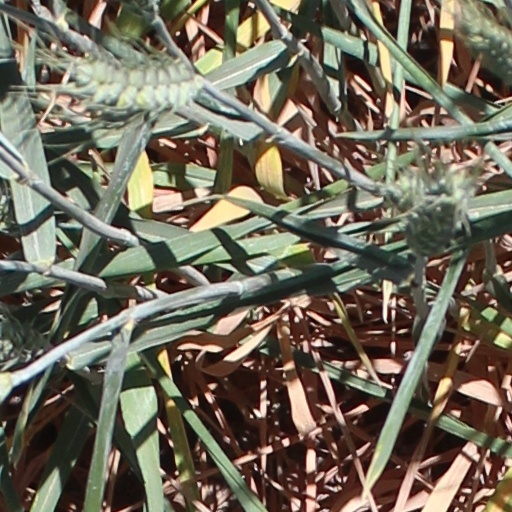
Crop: wheat